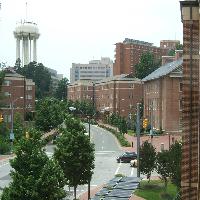
Weather: cloudy or overcast